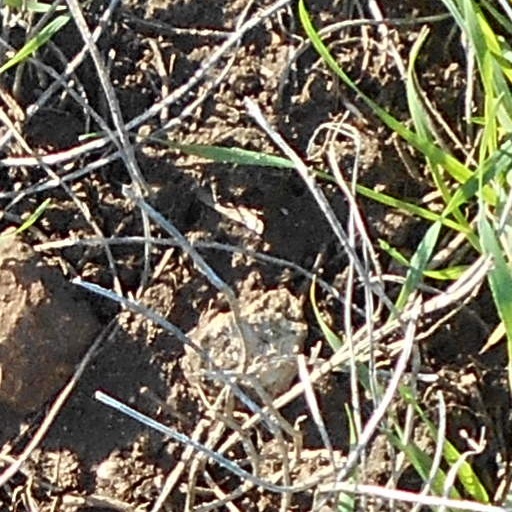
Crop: wheat